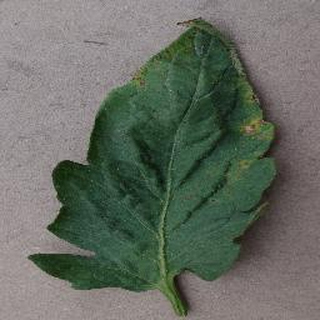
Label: tomato_bacterial_spot